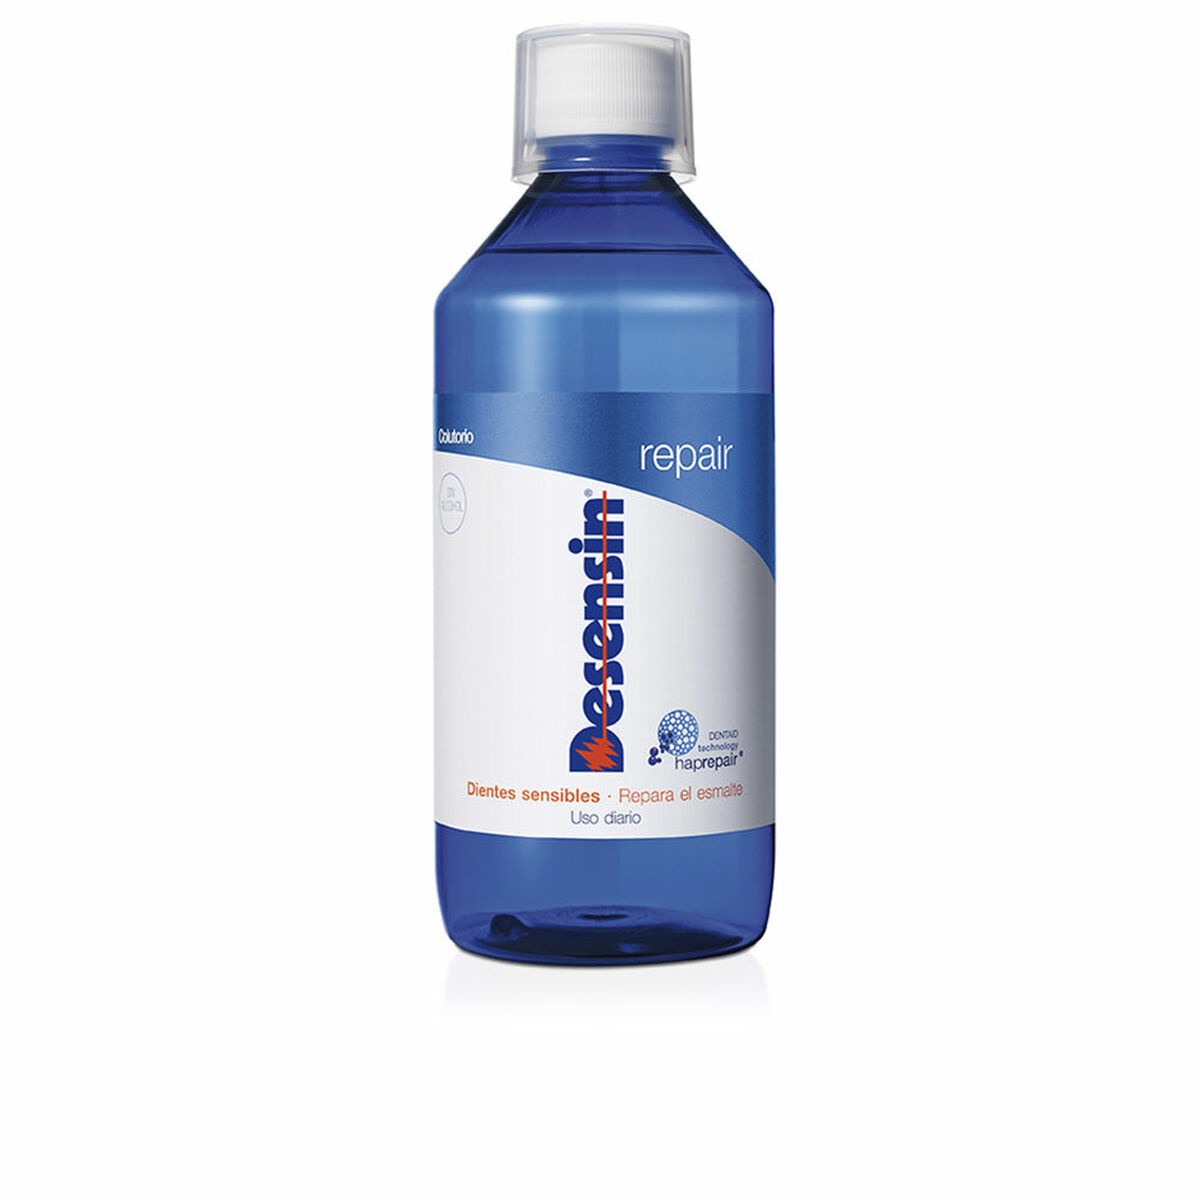
Munvatten Desensin Repair 500 ml
Förbättra din munhygien med högkvalitativa produkter så som Munvatten Desensin Repair 500 ml ! Rekommenderad användning: Känsliga tänder Särdrag: Reparerande komplex Egenskaper: Daglig användning Typ: Munskölj och munvatten Kön: Unisex Kapacitet: 500 ml
Brand: Desensin
Category: Health & Beauty > Personal Care > Oral Care > Mouthwash